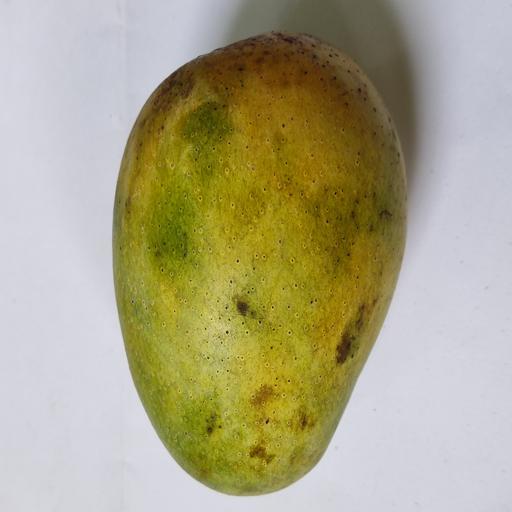
Crop type: Mango_Himsagar